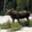
Label: deer